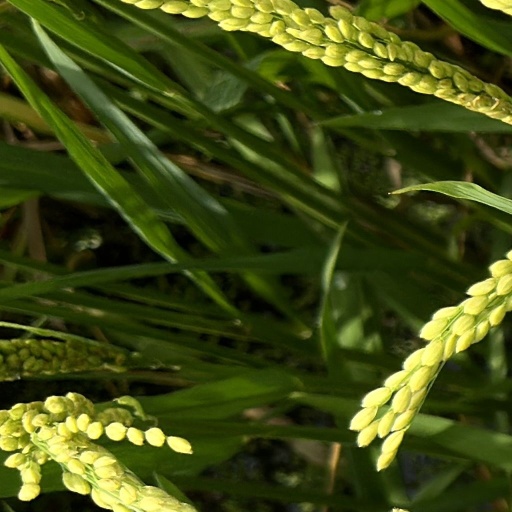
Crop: rice